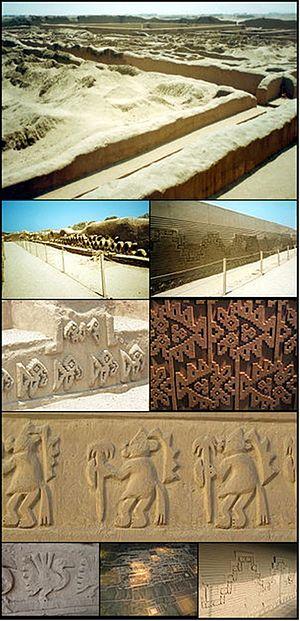
Chan Chan est un site archéologique précolombien de la région de La Libertad, à 5 kilomètres à l'ouest de la ville de Trujillo, sur le territoire de la station balnéaire de Huanchaco au Pérou.